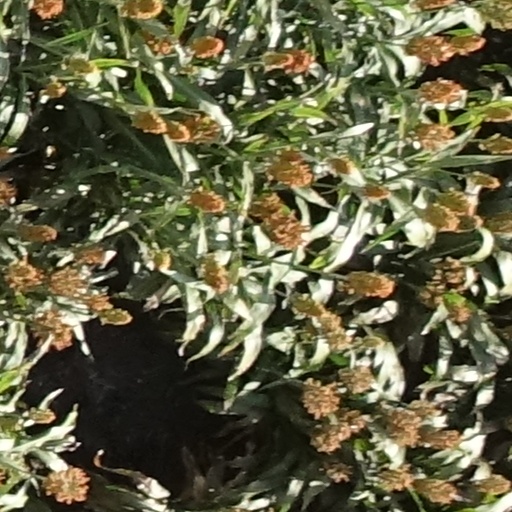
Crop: sorghum